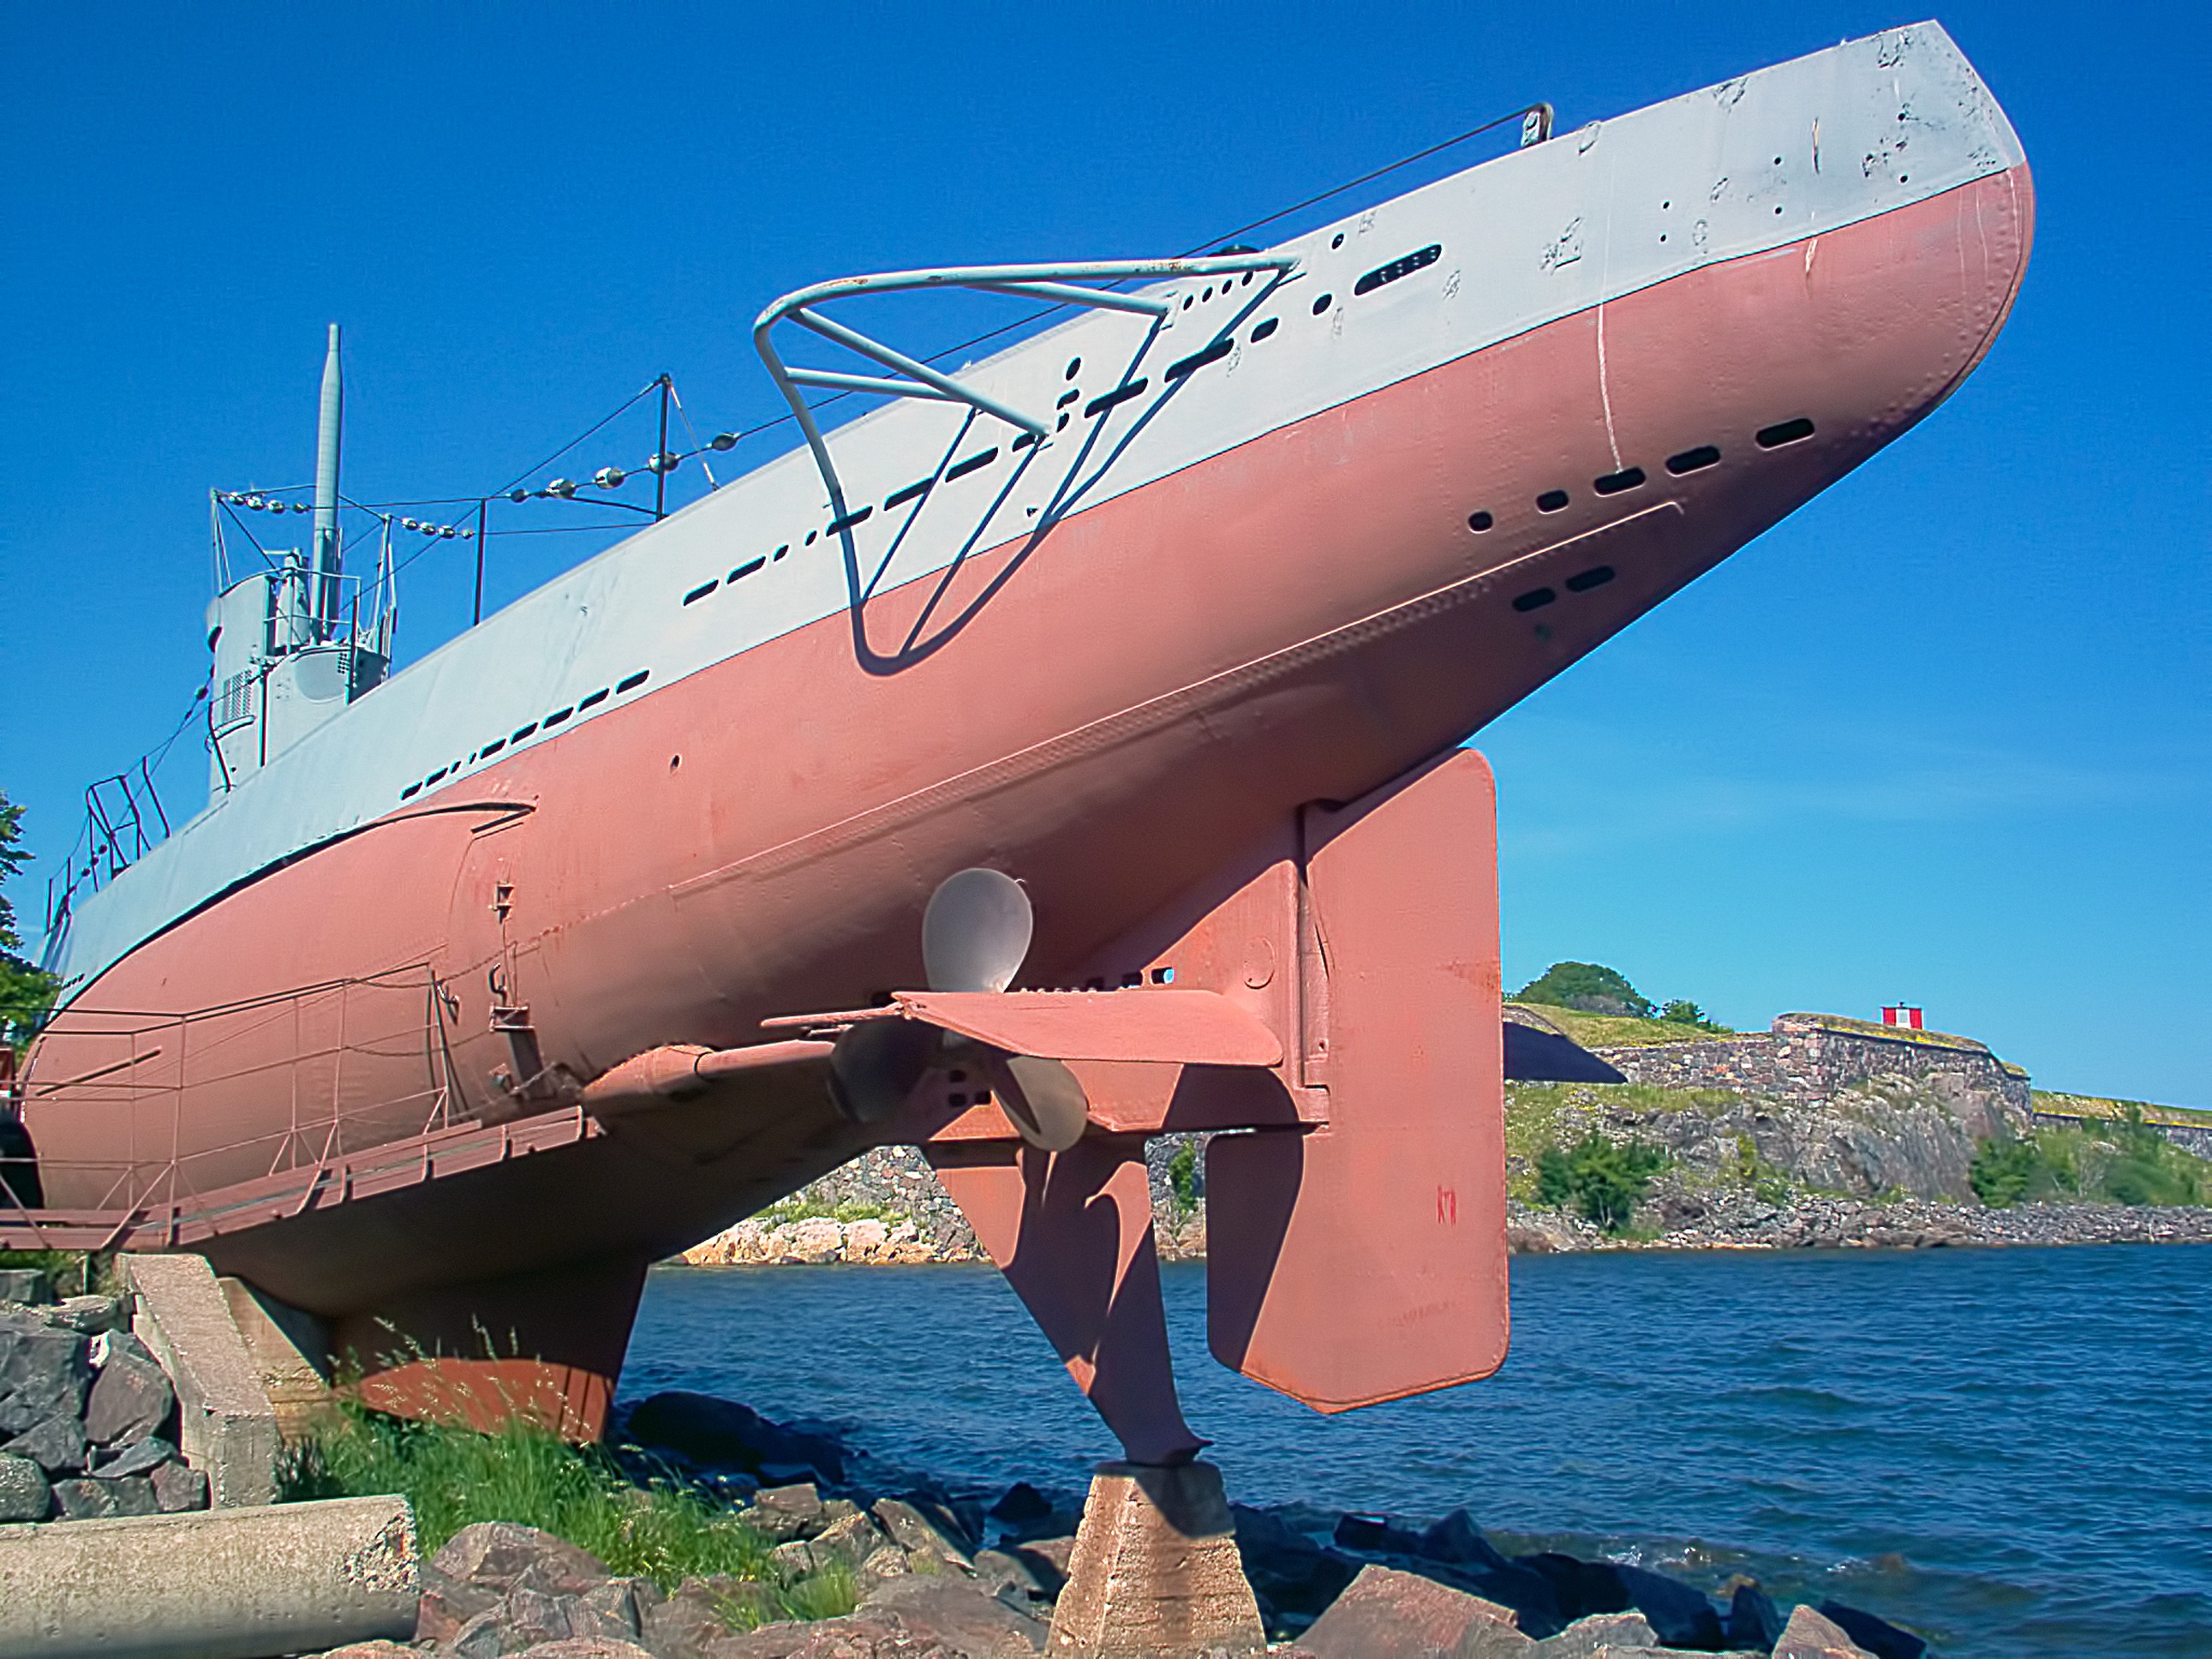
beach, sea, sky, summer, airplane, aircraft, vehicle, aviation, blue, tail, airliner, helsinki, suomenlinna, submarine, propeller, watercraft, finnish, freight transport, atmosphere of earth, wide body aircraft